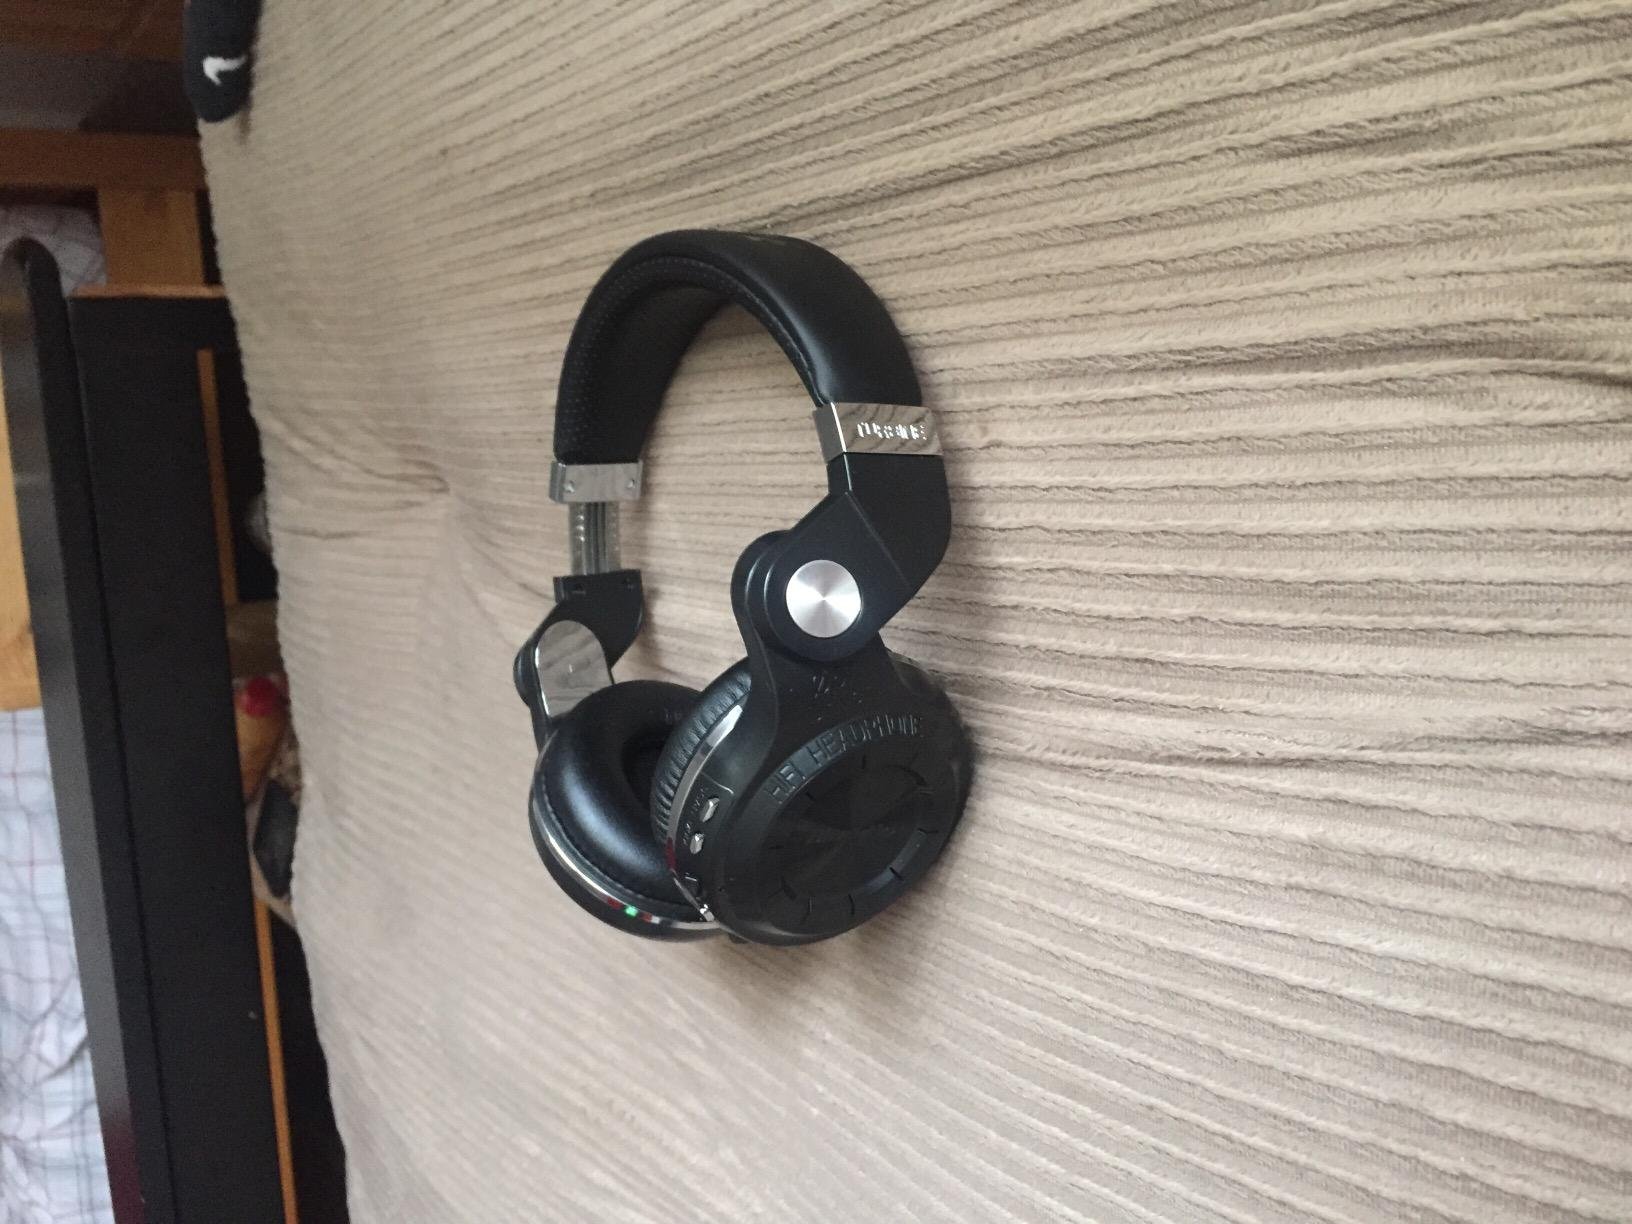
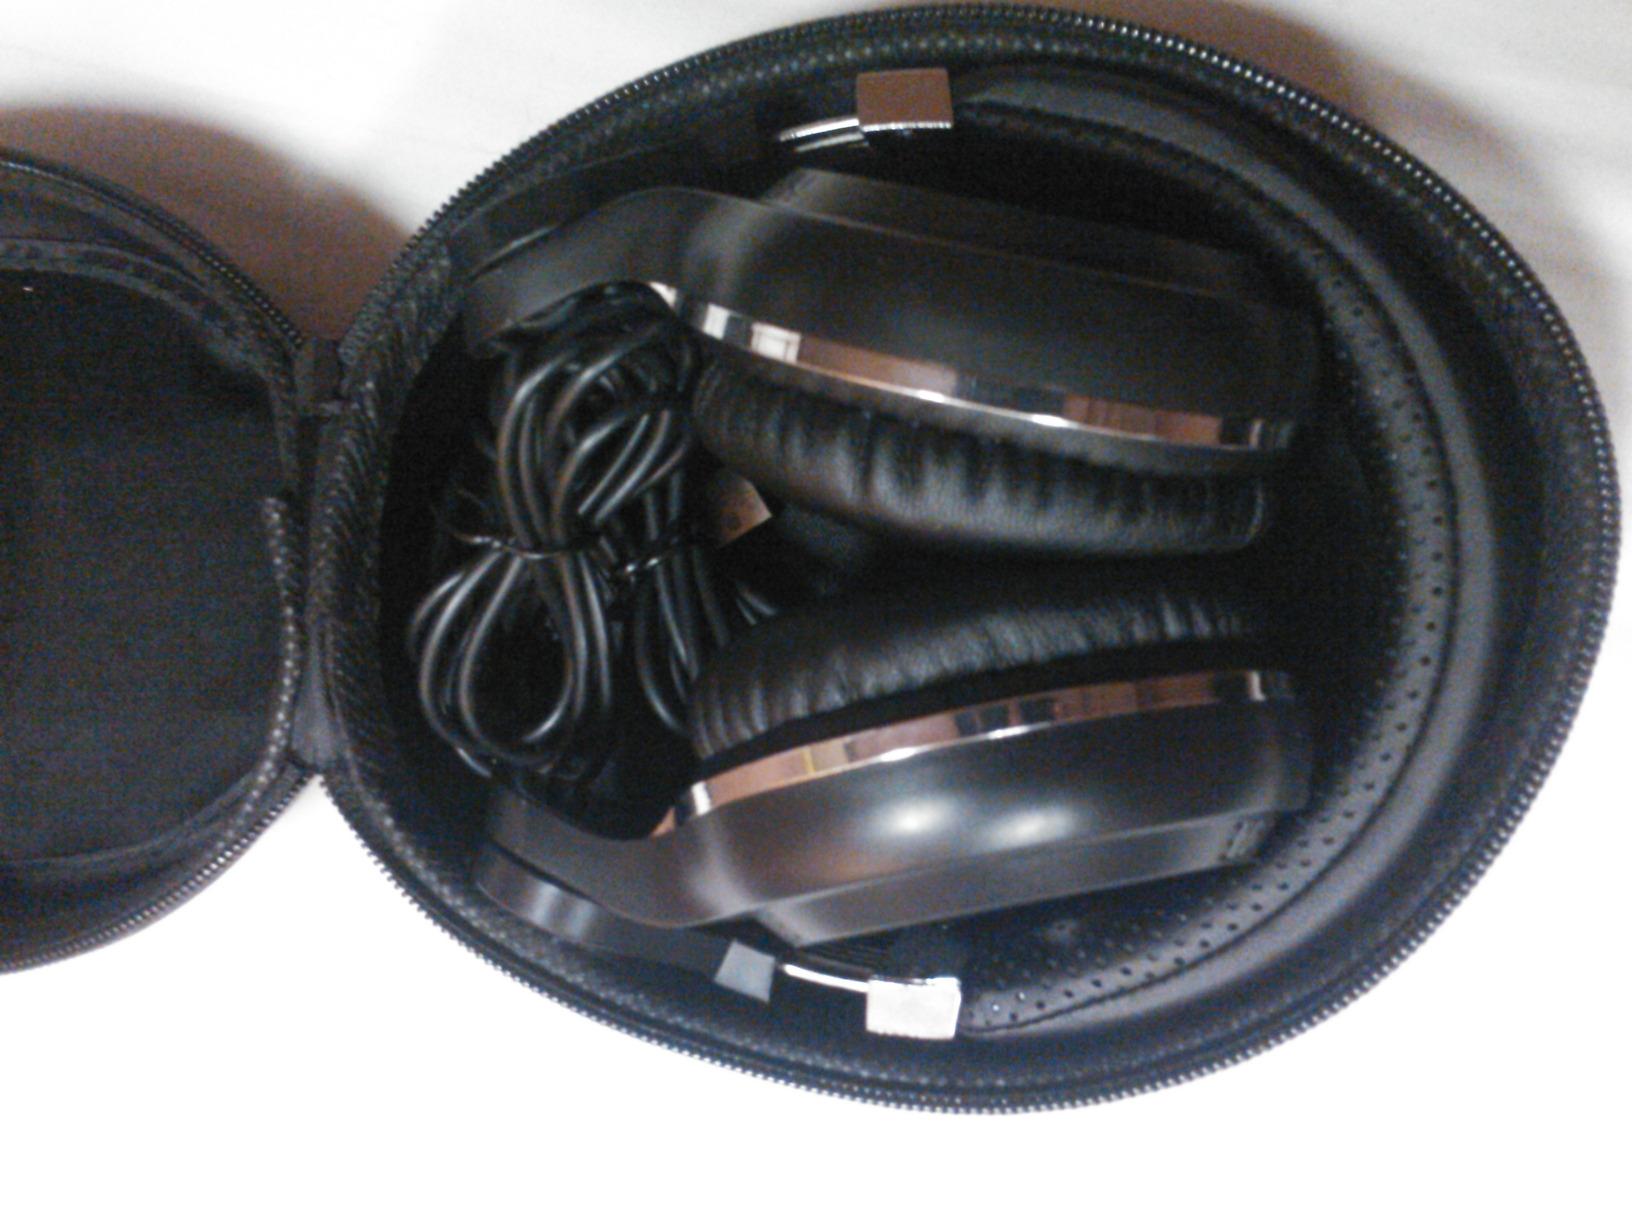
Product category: headphones
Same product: no